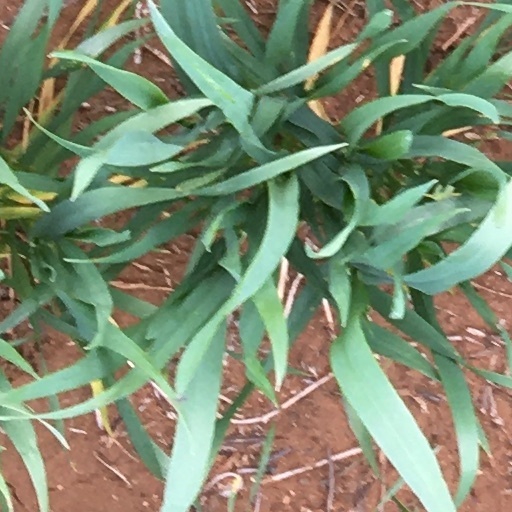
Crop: wheat